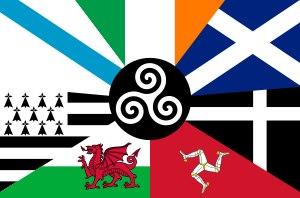
Le drapeau de la Bretagne est un drapeau qui se compose de neuf bandes horizontales noires et blanches d’égales largeurs, disposées alternativement et d’un canton supérieur de couleur blanche parsemé d'une multitude de mouchetures d'hermine. Le nombre de mouchetures et leur forme ne sont pas fixés, la version la plus répandue comprend onze mouchetures arrangées selon trois rangées horizontales. Le rapport entre la hauteur et la largeur du drapeau est de 2:3.
Le panceltisme est un ensemble d'idées qui postulent des intérêts communs entre les populations qui parlent des langues celtiques ou partagent des éléments de culture pouvant être caractérisés comme relevant de coutumes ou de récits mythologiques celtiques. Les références aux anciennes civilisations celtiques ont parfois été appliquées à des territoires où ne subsiste pas de langue celtique, comme l'ancienne Gaule — qui incluait la France actuelle, la Belgique, une part de la Suisse et la partie nord de l'Italie — ou l'Espagne.